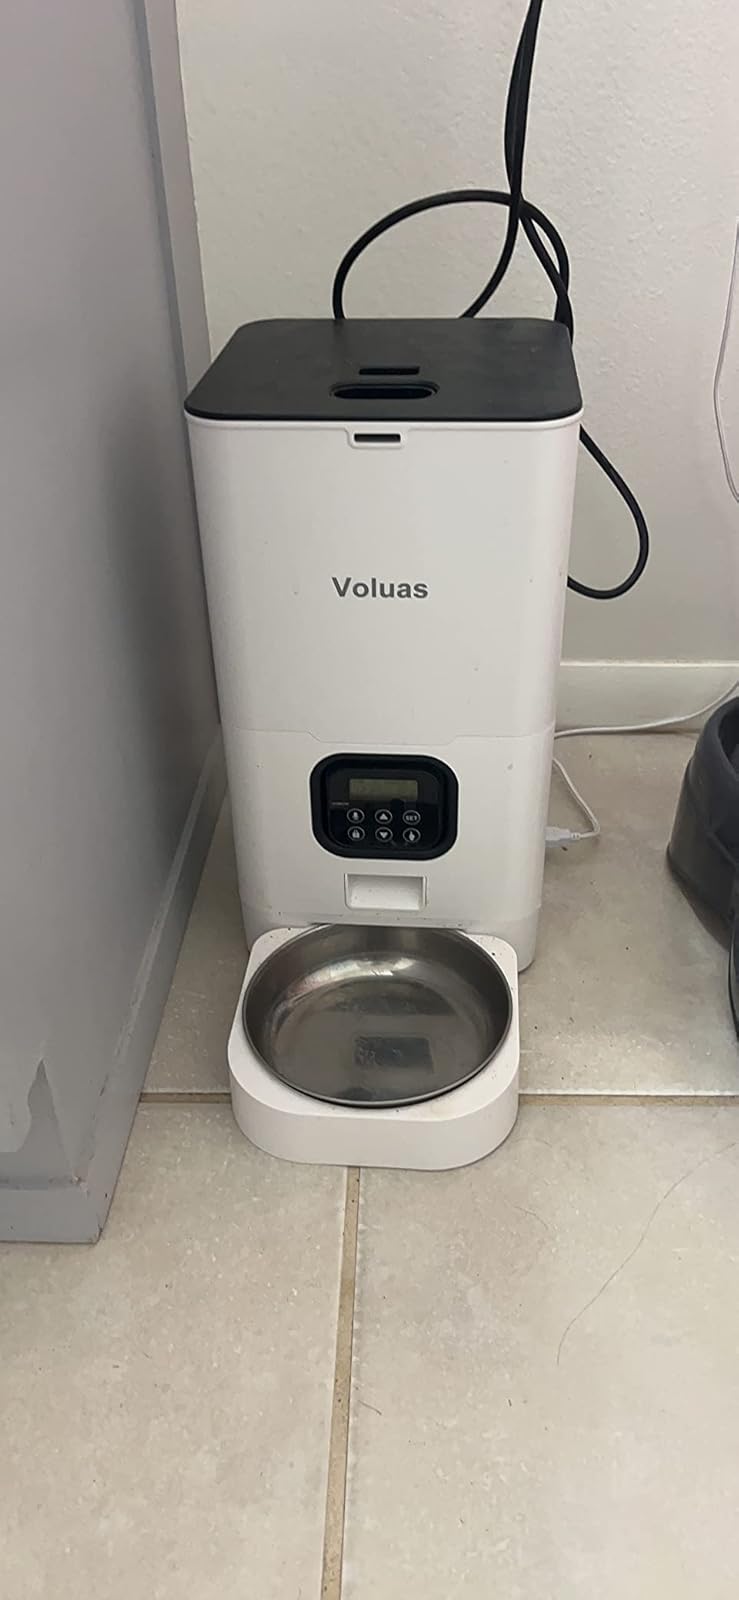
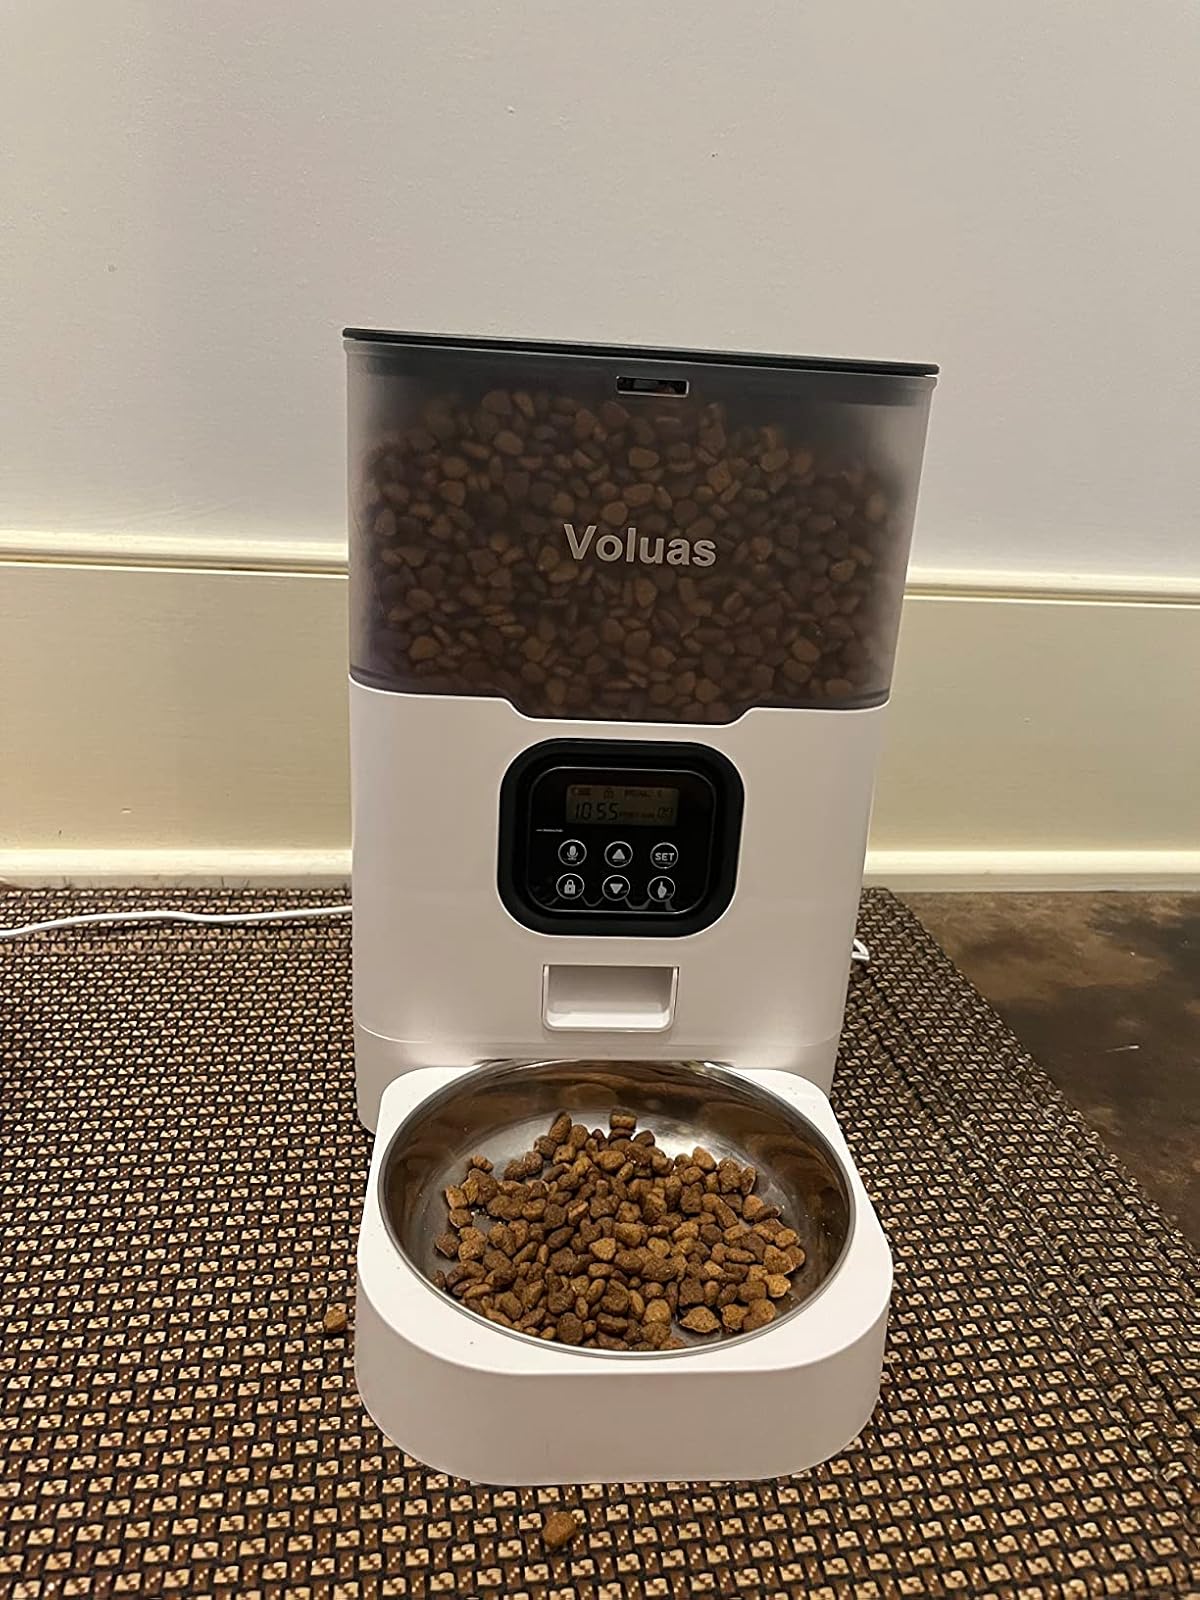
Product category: items_feeder
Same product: no